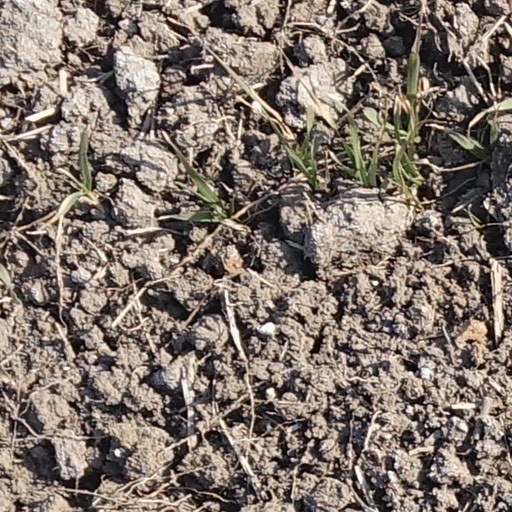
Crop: wheat